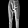
Label: Trouser